Ballarat

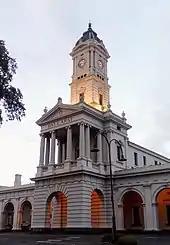
Ballarat railway station

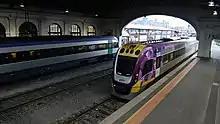
A V/Line train arriving at Ballarat station

Ballarat has two major hospitals. The public health services are managed by Grampians Health Ballarat including the Ballarat Base which services the entire region and the Queen Elizabeth Centre for aged care on Ascot Street Sth. The St John of God Health Care centre also on Drummond Street Nth, established in 1915 is currently the largest private hospital in regional Victoria.